Bitter Apples

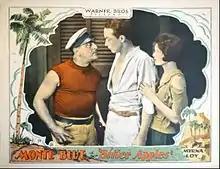
Lobby card

Bitter Apples is a 1927 American silent drama film directed by Harry O. Hoyt and starring Monte Blue, Myrna Loy, and Paul Ellis.